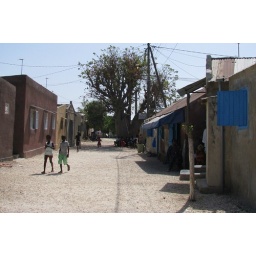
We visited town named Joel-Fadiout that is an island, connected to the coast only by a wooden bridge.